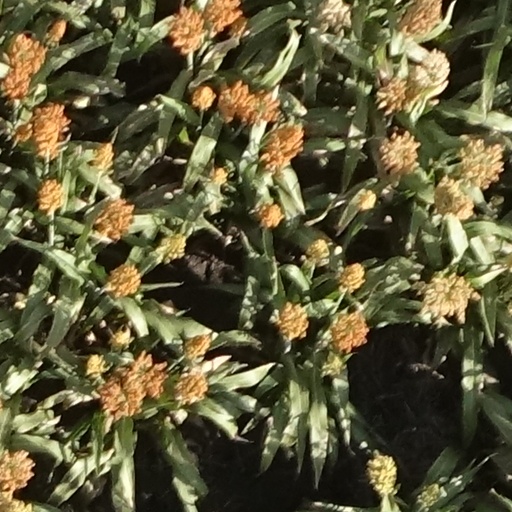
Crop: sorghum